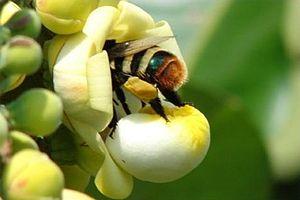
Le Noyer du Brésil ou Noyer d’Amazonie appartient à la famille des Lecythidaceae. C’est l'un des plus grands arbres de la forêt amazonienne qui peut mesurer plus de 50 mètres de haut. Il produit la noix du Brésil, formée d’une coque épaisse et dure, d’une dizaine de centimètres de diamètre, contenant une vingtaine de graines, elles-mêmes enfermées dans un tégument lignifié. À l’intérieur, l’amande blanche, comestible, riche en lipide, est commercialisée dans le monde entier.